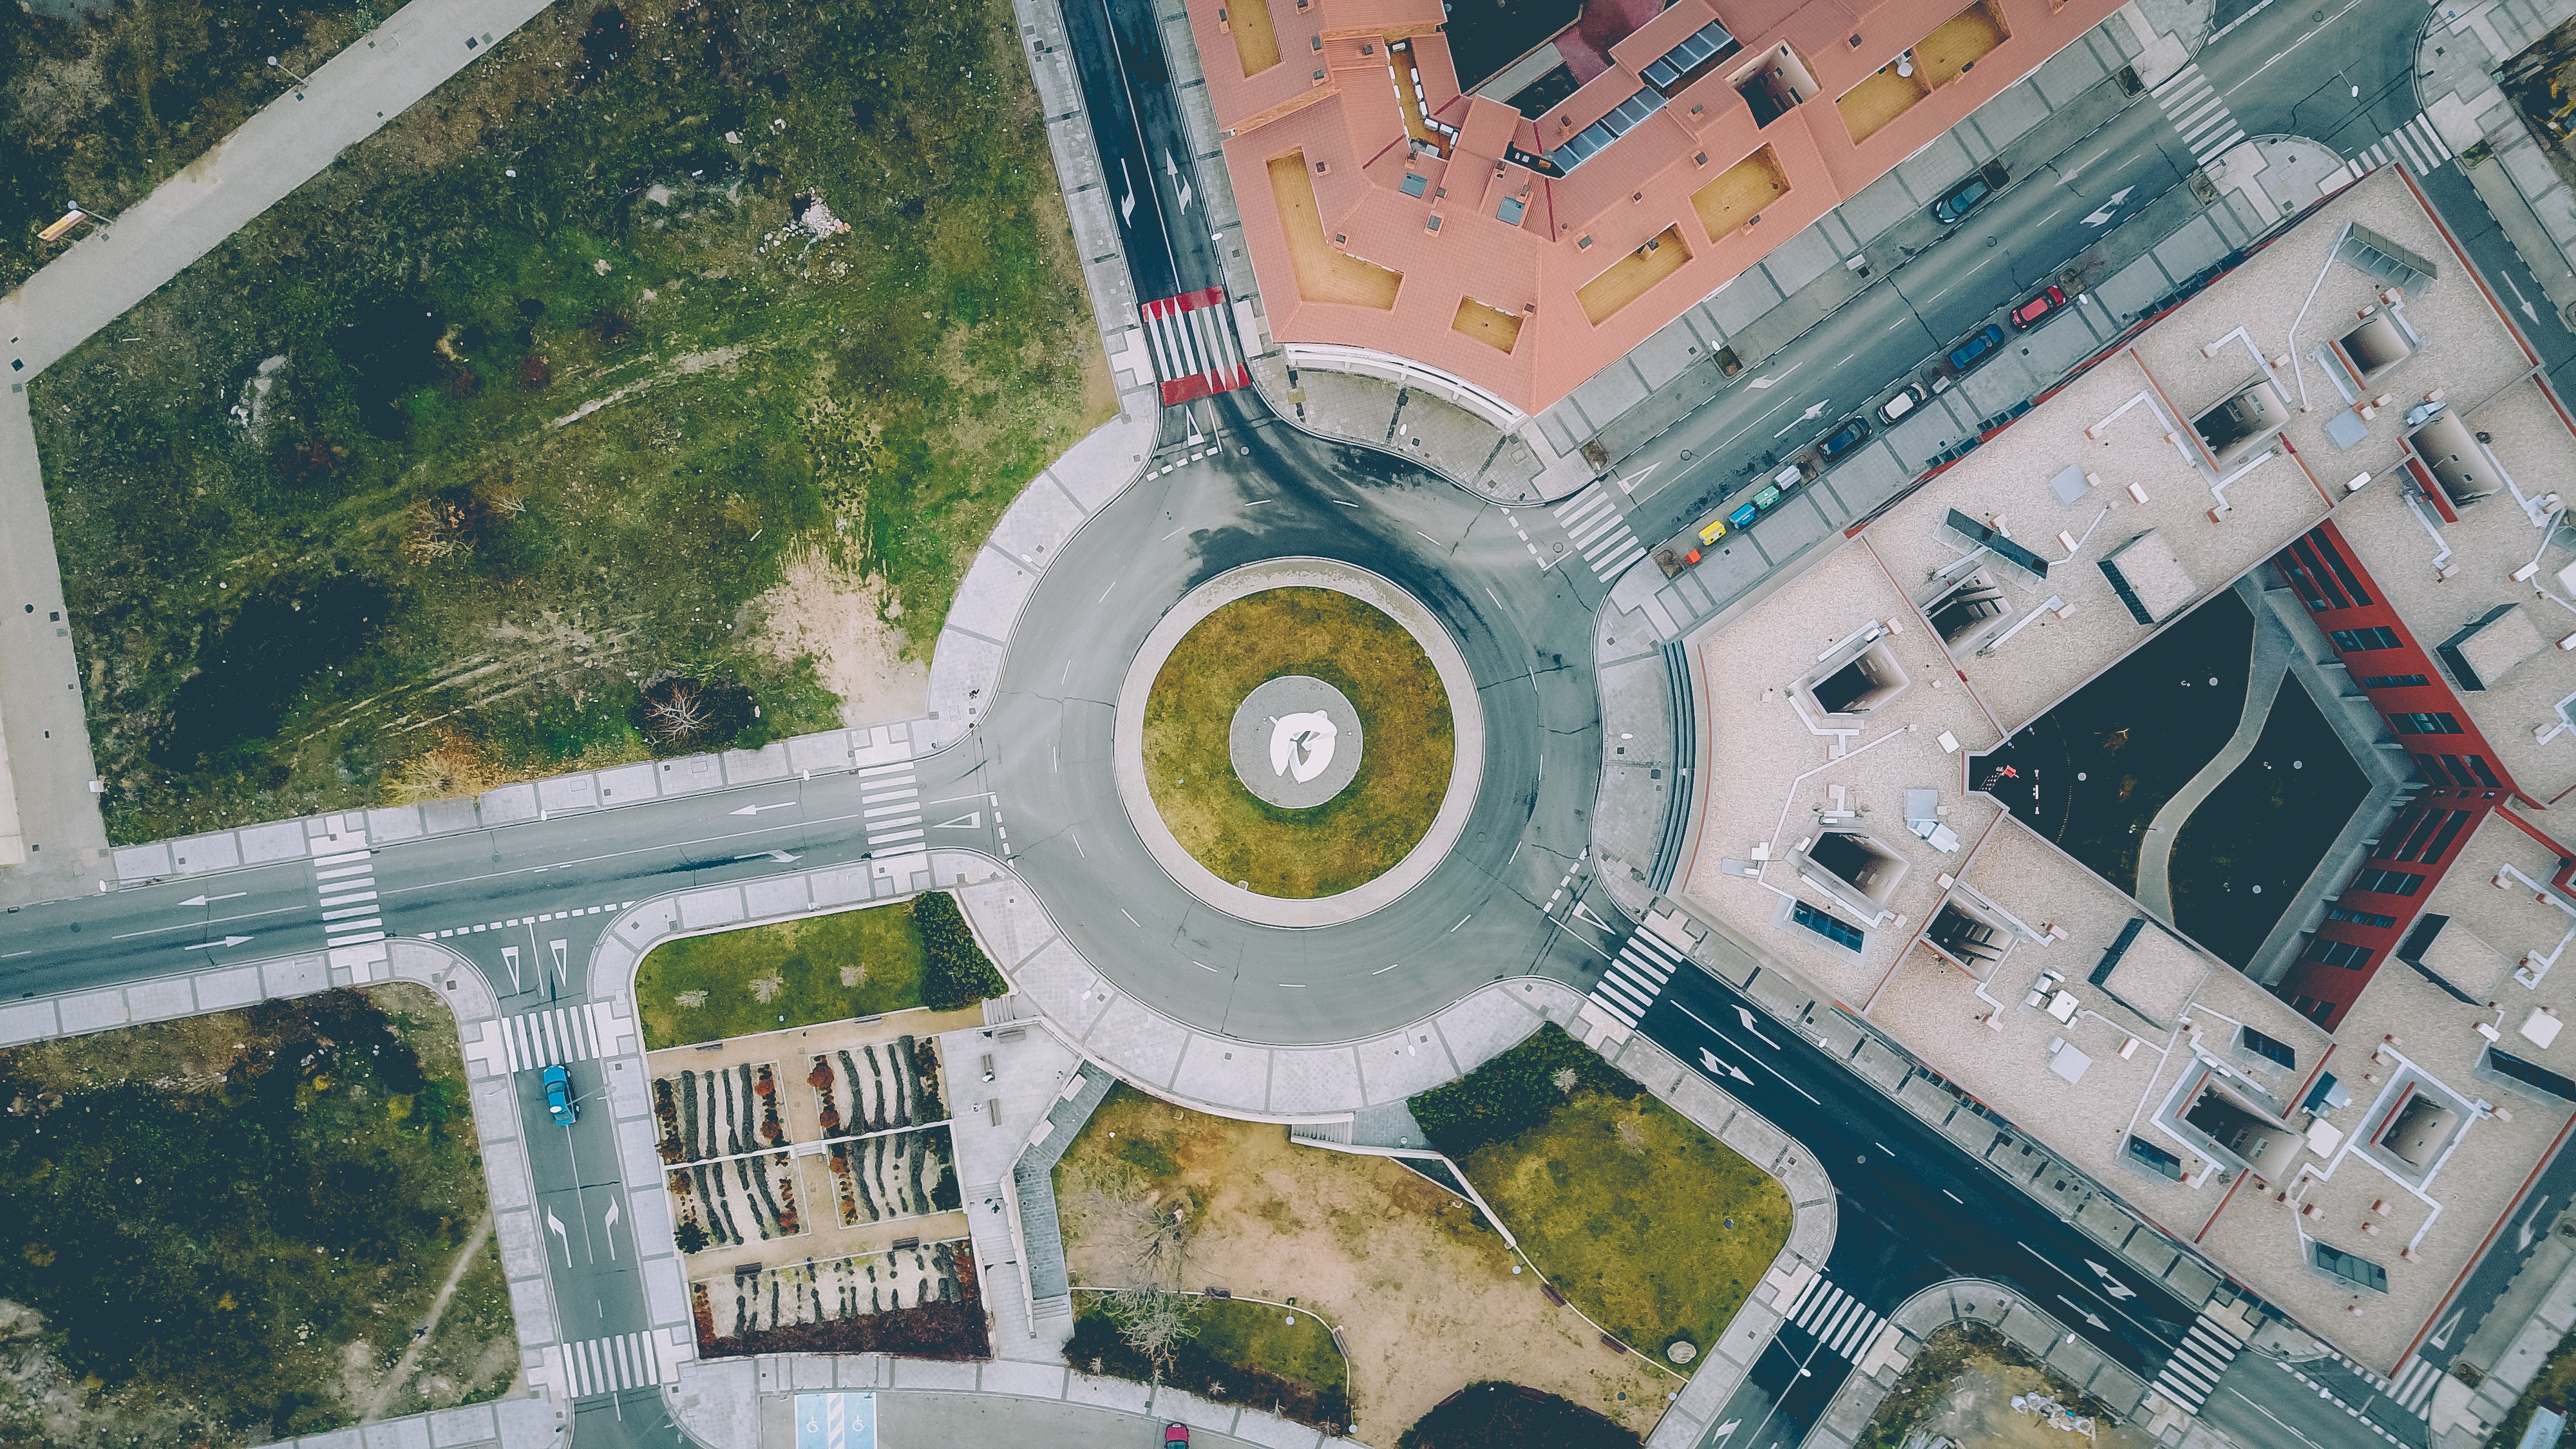
structure, landmark, stadium, estate, neighbourhood, bird's eye view, aerial photography, urban area, residential area, atmosphere of earth, sport venue